Smashing gong-jian-fa

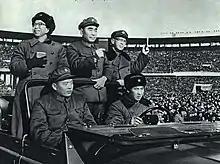
From left to right (standing): Jiang Qing, Zhou Enlai and Kang Sheng. They were holding the "Little Red Book of Chairman Mao" and were meeting Red Guards in December 1966.

In May 1966, Mao Zedong launched the Cultural Revolution in mainland China. According to official documents of the Chinese Communist Party (CCP), Jiang Qing, Mao's wife and a key member of the Gang of Four, said to the representatives of Red Guards in Beijing in December 1966 that the police, the procuratorate and the court were all copied from capitalist countries, functioning above the CCP and the government, and had fought against Chairman Mao for years. Jiang encouraged the Red Guards to rebel, and suggested placing military control over the public security organizations.